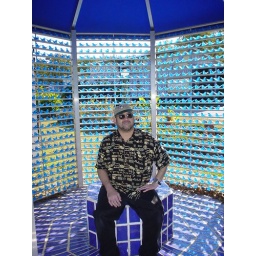
Ray in the blue bird gazebo at Terra Studios